390th Strategic Missile Wing

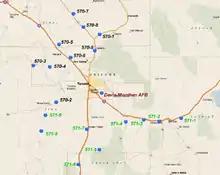
Titan II Missile Sites

The group attacked airfields of the Luftwaffe to support Operation Varsity, the airborne assault across the Rhine, in March 1945. On 5 April 1945, Master Sergeant Hewitt Dunn became the only person to fly 100 combat missions with Eighth Air Force. The 390th Bombardment Group flew its last combat mission on 20 April 1945. In over 300 missions, they dropped more than 19,000 tons of bombs. They lost 176 aircraft and 714 airmen were killed in action. The unit claimed the destruction of 342 enemy aircraft. The group dropped food supplies to the Dutch during the week prior to V-E Day.